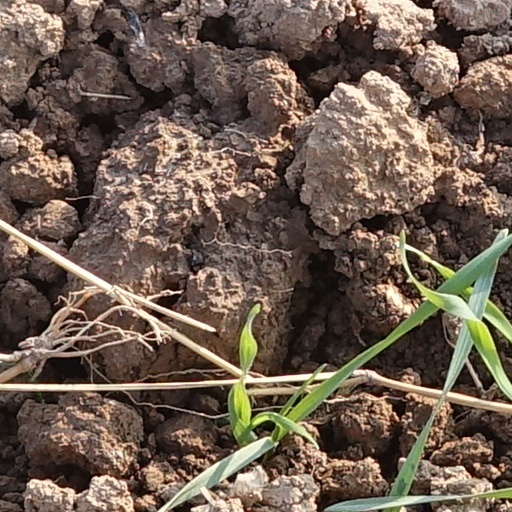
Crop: wheat